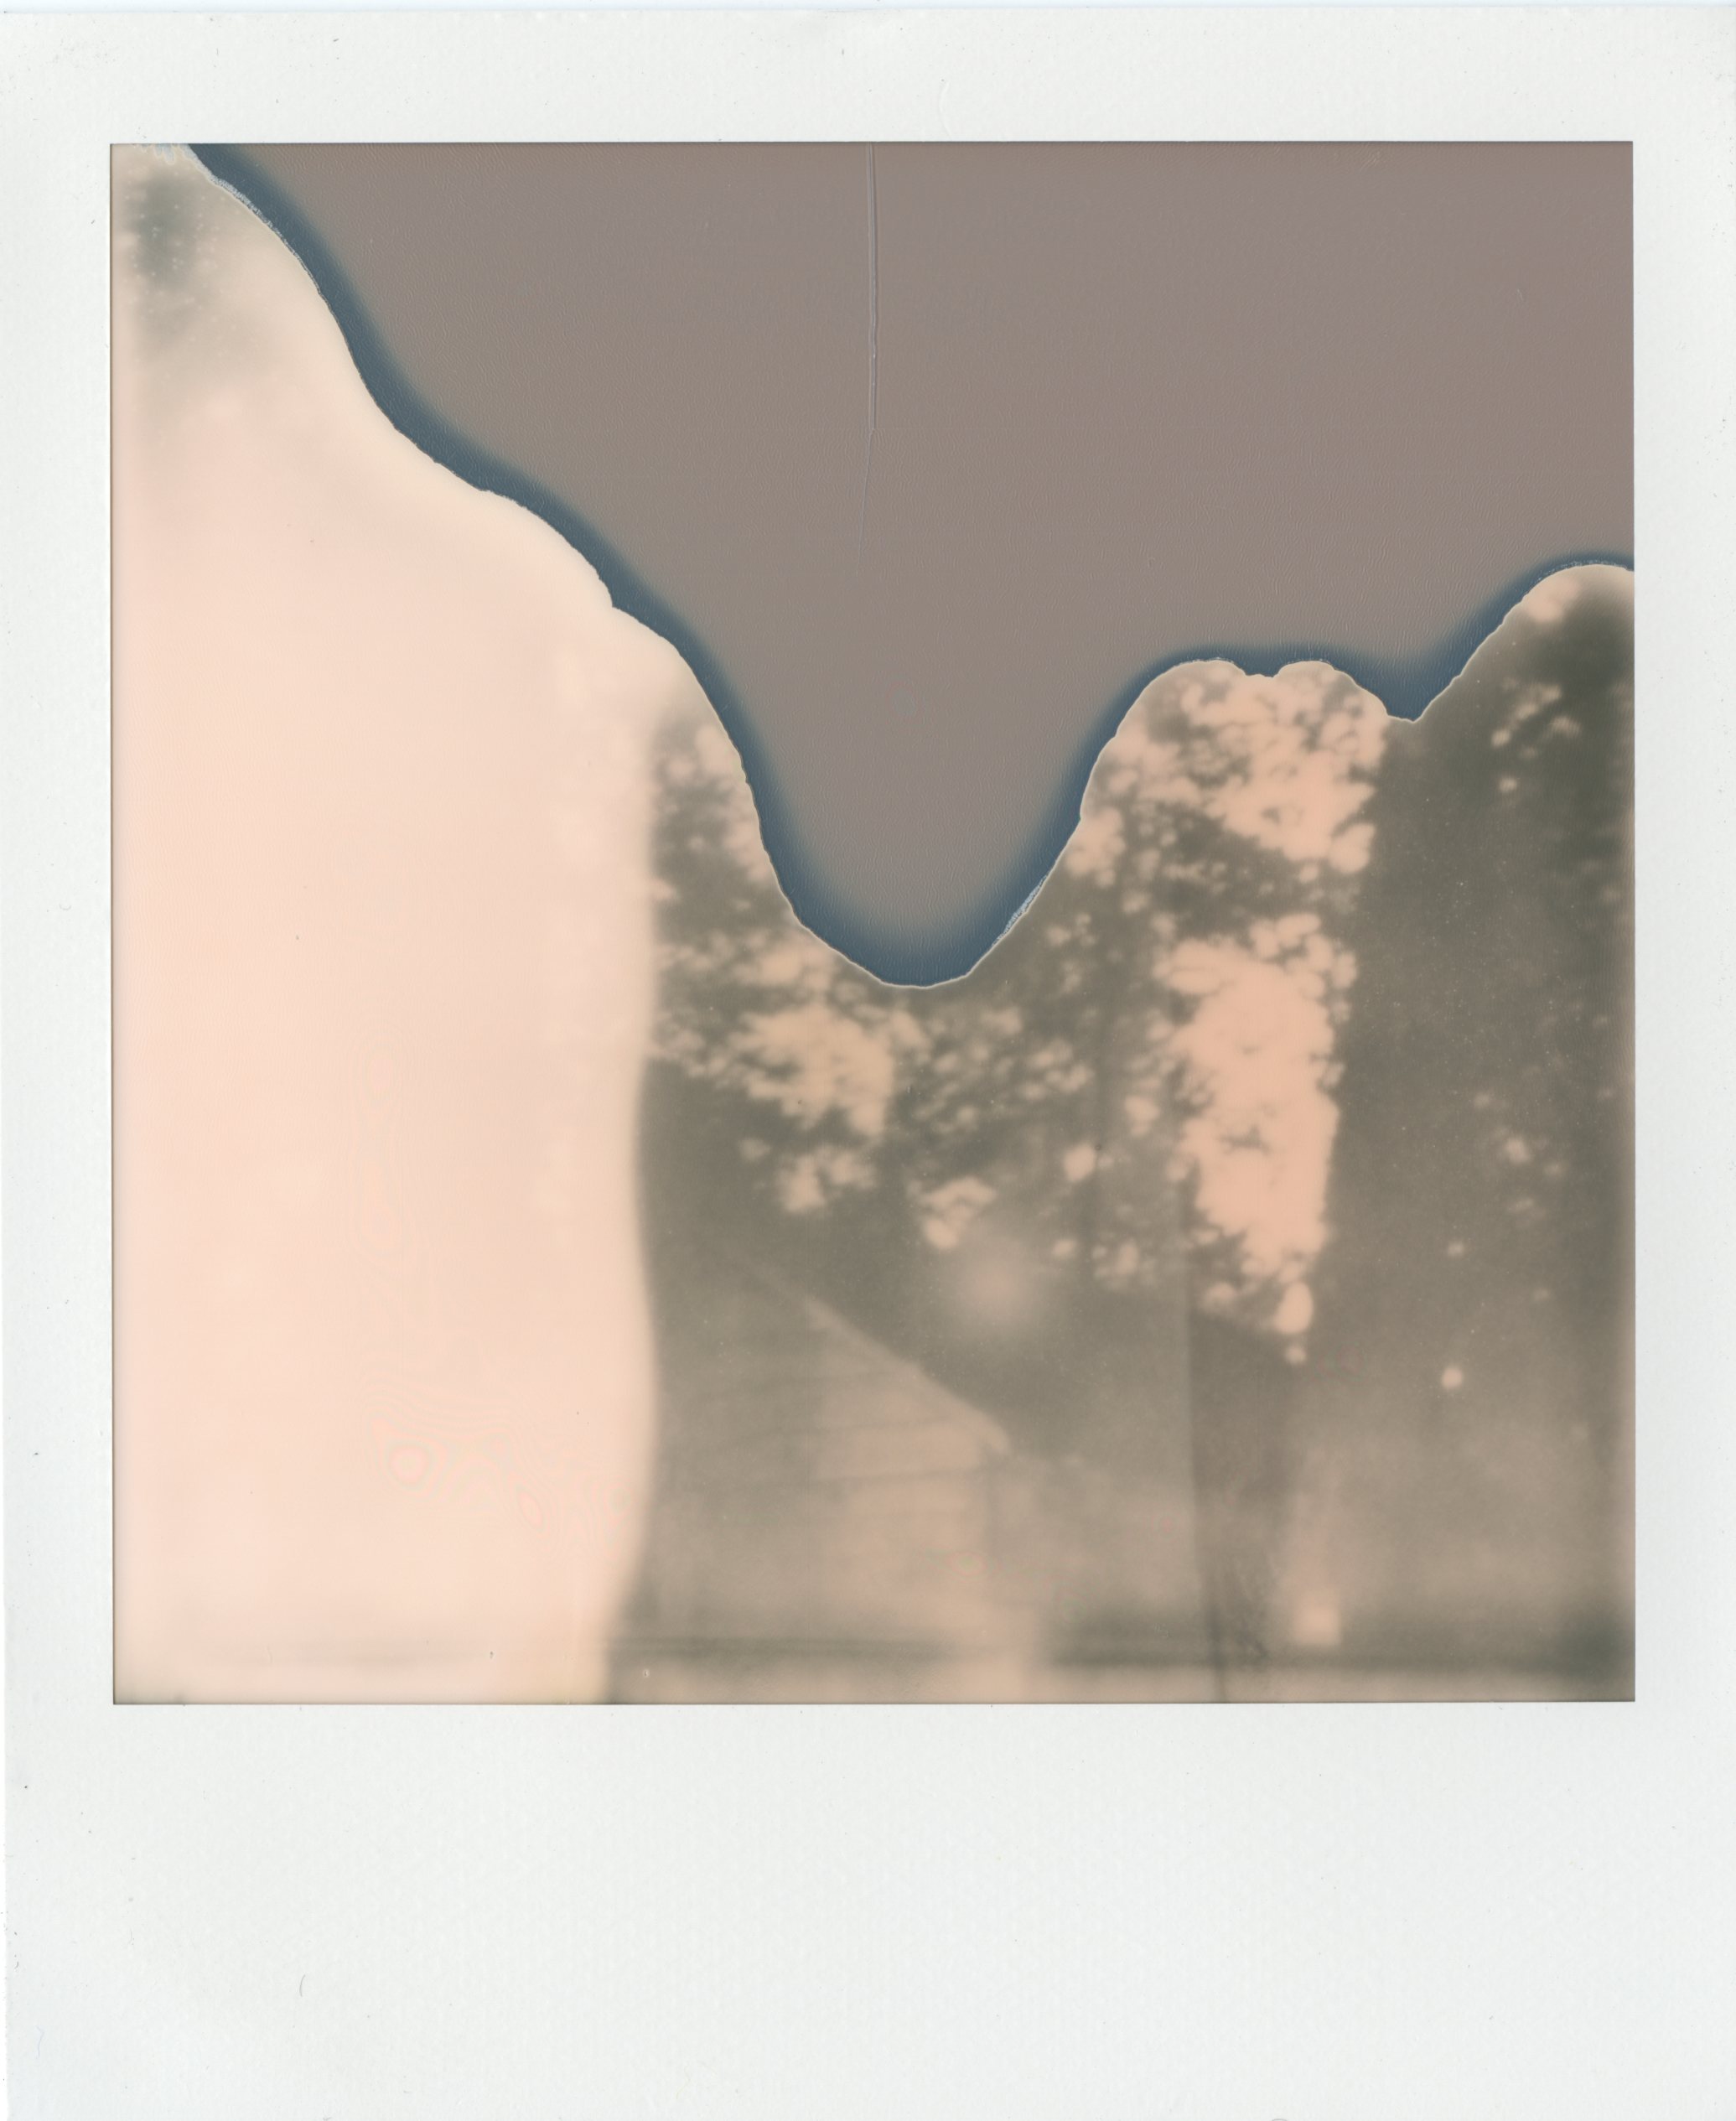
sun, vintage, cabin, cottage, polaroid, sketch, drawing, illustration, picture frame, expiredfilm, polaroidweek, impossibleproject, px600silvershadecool, modern art